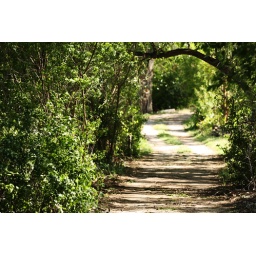
This is the path that leads to the pontoon boat at the lake in McCook.